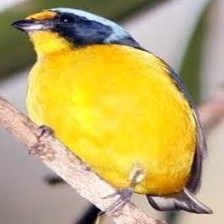
Species: ANTILLEAN EUPHONIA
Scientific name: EUPHONIA MUSICA